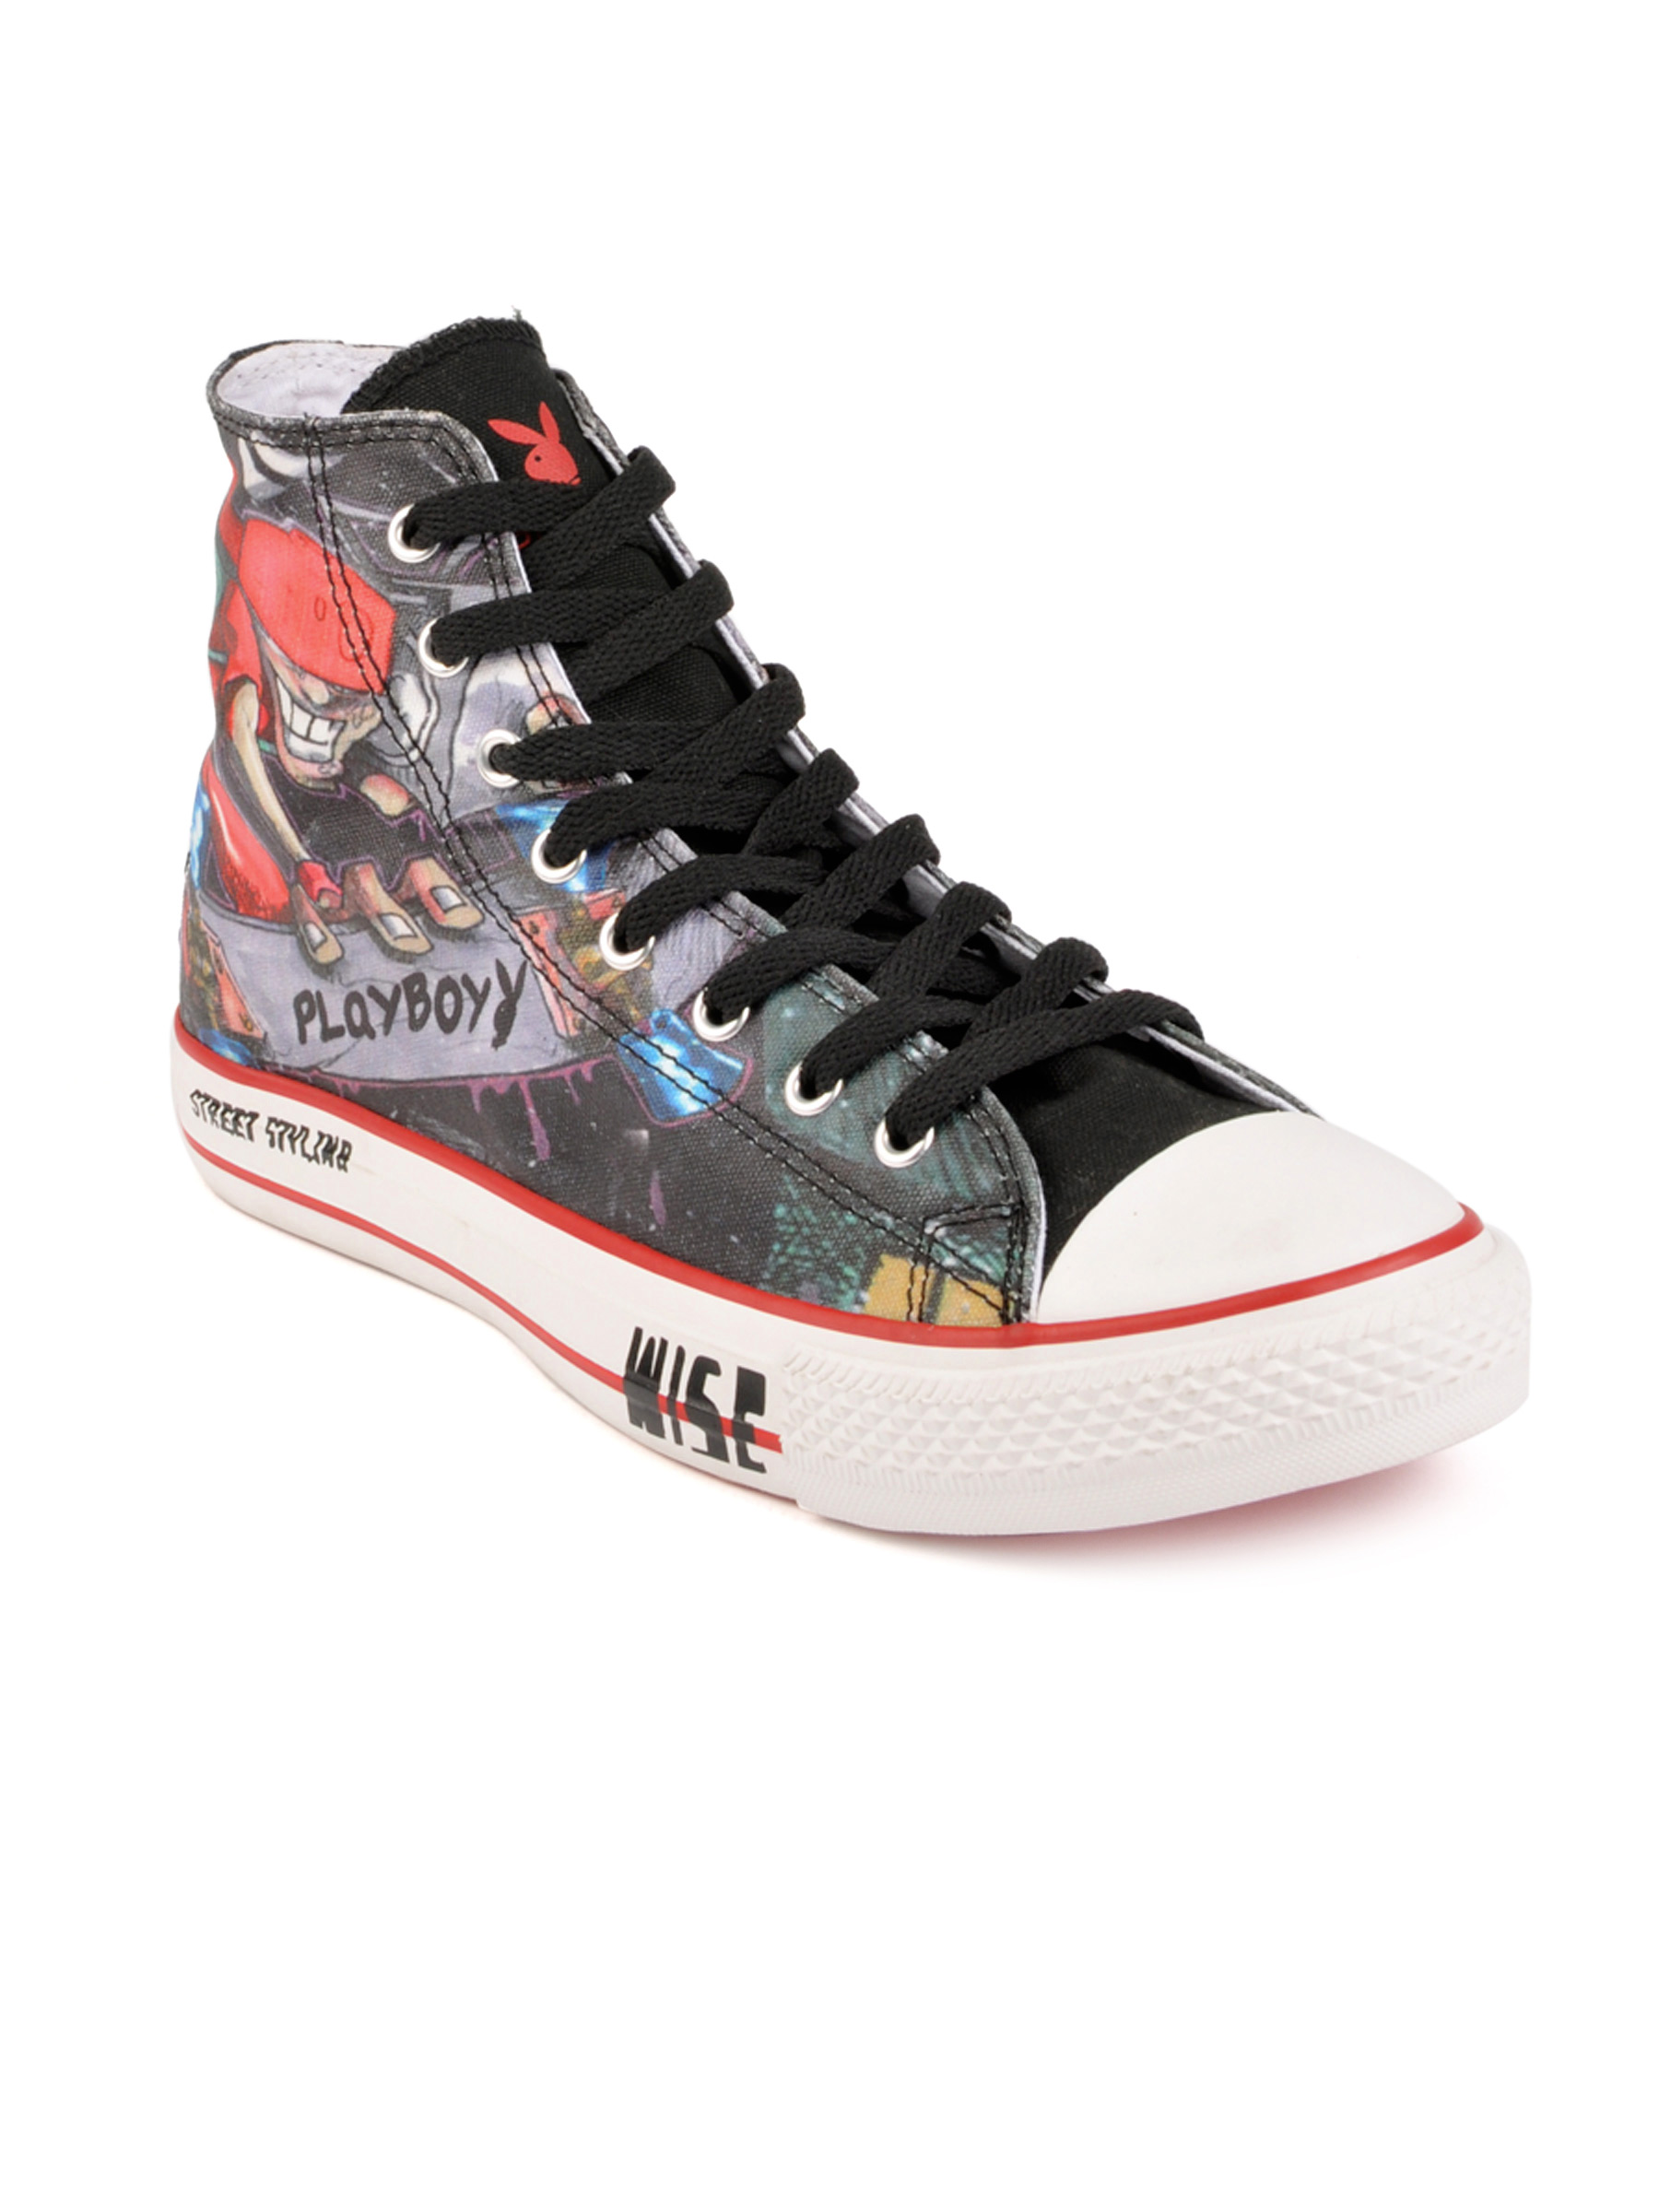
Playboy Men Casual Red Casual Shoes
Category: Footwear / Shoes / Casual Shoes
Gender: Men
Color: Red
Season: Summer 2013
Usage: Casual